Ștefan Voitec

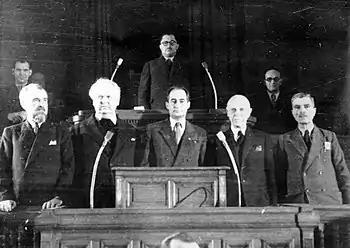
The republican presidium in 1948. From left: Voitec, Mihail Sadoveanu, Gheorghe Stere, Constantin Ion Parhon, Ion Niculi

Voitec was Minister of Education—appointed, with Titel Petrescu's support, in Constantin Sănătescu's post-war government. In office from November 5, 1944, some 25 days later he promulgated the "Voitec Law", which reversed educational segregation and allowed Jewish students to matriculate in Romanian schools. This was closely followed by a decree, also signed by Pătrășcanu, Gheorghe Vlădescu-Răcoasa, and Ghiță Pop, which stated that self-reports were the only basis for describing citizens' ethnicity, and made it illegal for the state to research or impose one's ethnic affiliation. Another one of his first ordinances added gymnasium to state-subsidized compulsory education. In March 1945, Voitec joined Parhon, Simion Stoilow, and George Enescu as an honorary patron of the People's University, which was linked to the Romanian Society for Friendship with the Soviet Union. The same month, he intervened to stop Sever Bocu and other National Peasantists from creating the regional University of Timișoara, only allowing a School of Medicine and Faculty of Agronomy to be formed.